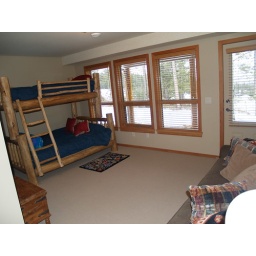
bunk bed in first bedroom across from sofabed